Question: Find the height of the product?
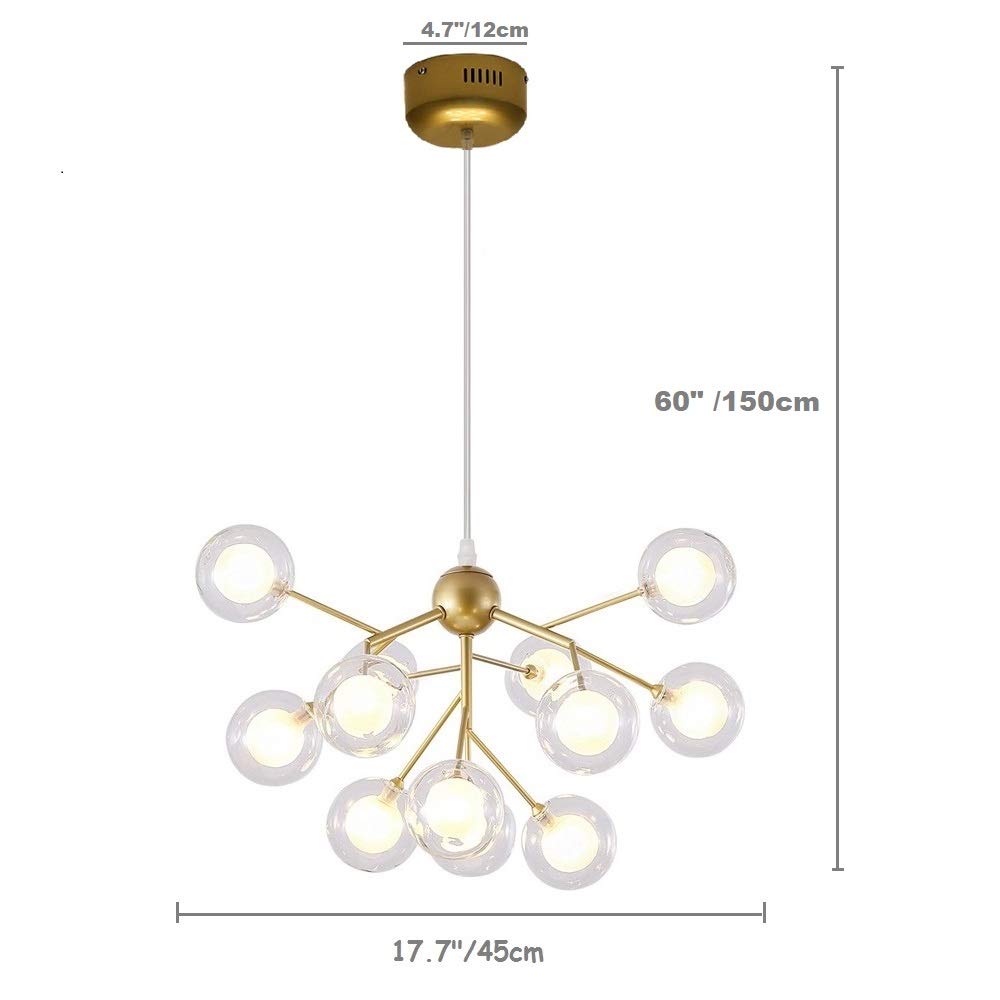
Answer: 150.0 centimetre